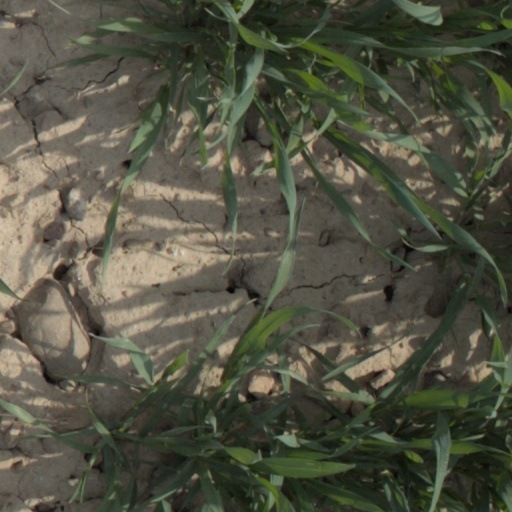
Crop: wheat